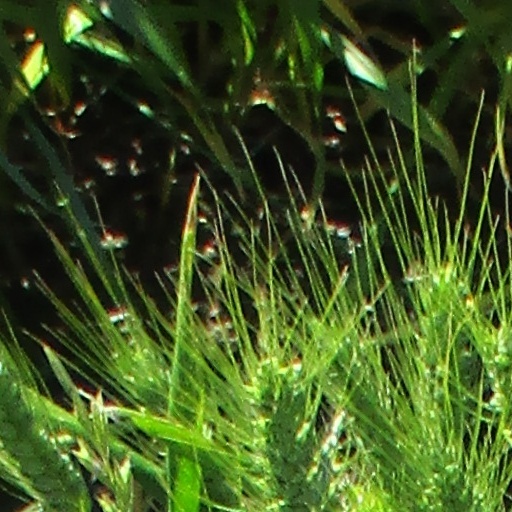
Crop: wheat